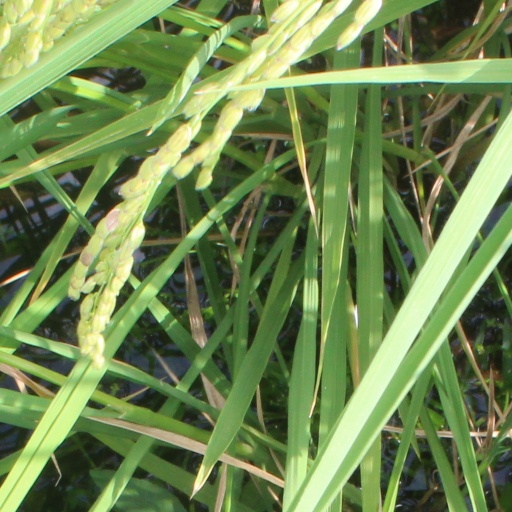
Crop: rice